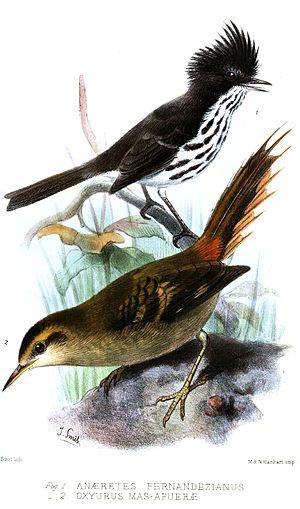
Le Taurillon de Juan Fernandez est une espèce d'oiseaux de la famille des Tyrannidae.